Coal trimmer

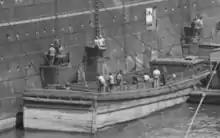
Coal trimmers bunkering the ocean liner in the port of Hoboken, New Jersey, about 1908

A coal trimmer or trimmer is a position within the engineering department of a coal-fired steamship that involves all coal handling duties. Their main task is to ensure that coal is evenly distributed within a ship to ensure it remains trim in the water. Their efforts to control the fore-and-aft angle at which a ship floats are why they are called “trimmers”. Without proper management of the coal bunkers, ships could easily list due to uneven distribution of the coal.